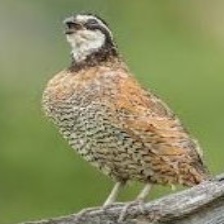
Species: MASKED BOBWHITE
Scientific name: COLINUS VIRGINIANUS RIDGWAYI
ImageNet parent category: quail